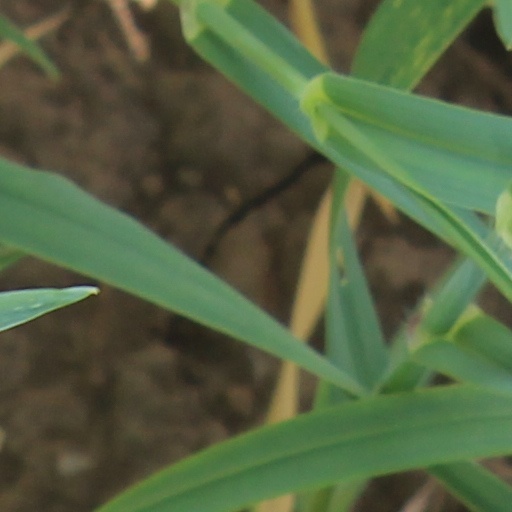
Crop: wheat